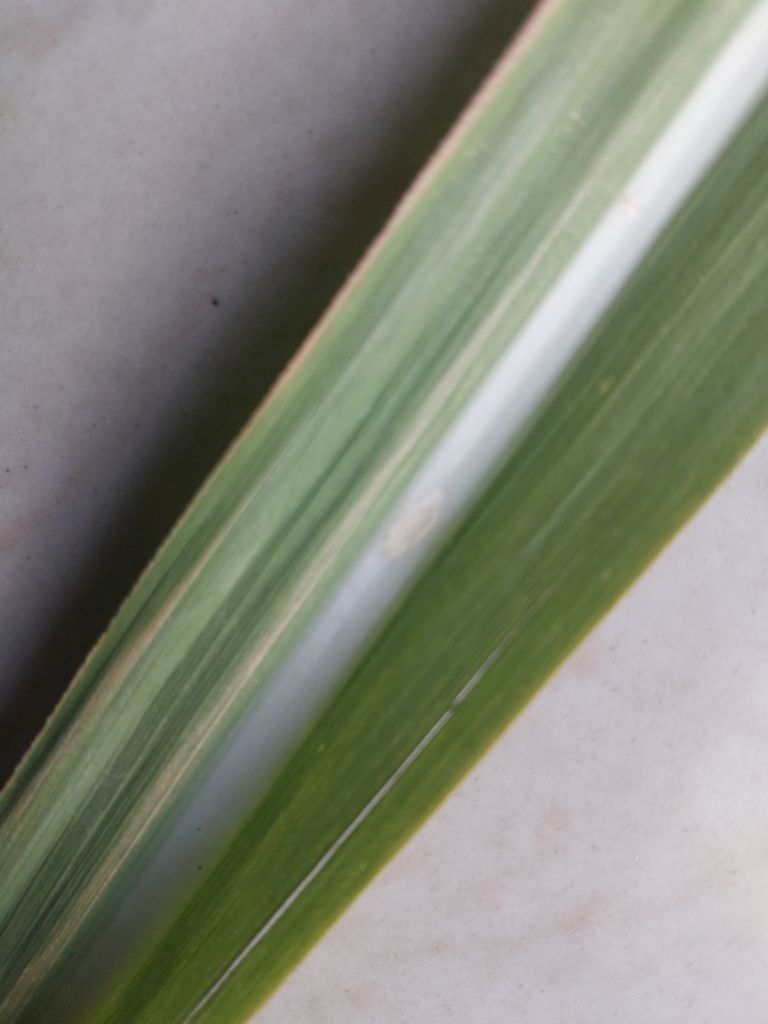
Label: Viral Disease